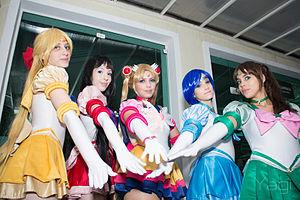
Cet article présente une liste des personnages de la franchise Sailor Moon, créée par Naoko Takeuchi. Les noms des personnages sont tirés de la version française du manga, publiée chez Pika Édition. Elle ne contient pas les personnages vus uniquement dans les comédies musicales Sera Myu.